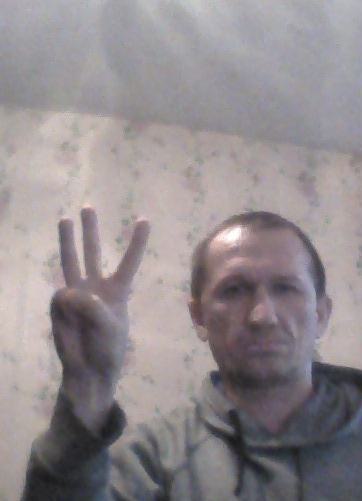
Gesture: three